Damjan Ostojič

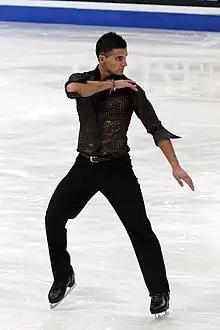
Ostojič in 2011.

Damjan Ostojič (born 26 October 1986 in Ljubljana, Slovenia) is a Slovenian former competitive figure skater who represented both Slovenia and Bosnia and Herzegovina in competition.